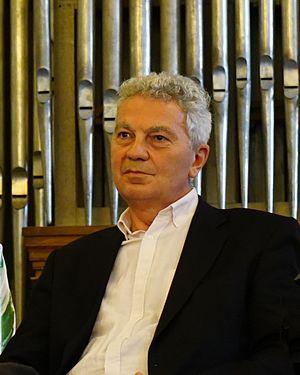
Lors du colloque international sur la paix en l'hôtel de ville de Reims.
Bastogne est une ville francophone de Belgique et un chef-lieu d'arrondissement situé en Région wallonne et en Ardenne belge dans la province de Luxembourg.
Philippe J.E.Gh. Collard, né le 19 mars 1957 à Rocourt, est un homme politique belge wallon, membre du MR.